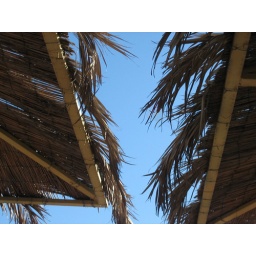
Palm tree and bamboo roof above cafe